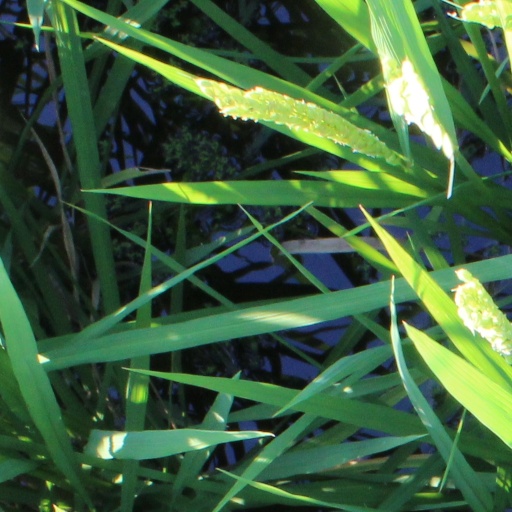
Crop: rice